Cistercian Abbey of Roermond

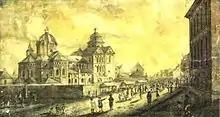
The Munster Abbey in the 18th century

The Cistercian Abbey of Roermond or Munsterabdij was a Cistercian nunnery in Roermond that existed from 1224 to 1797 and of which the Munsterkerk is the only physical remnant.